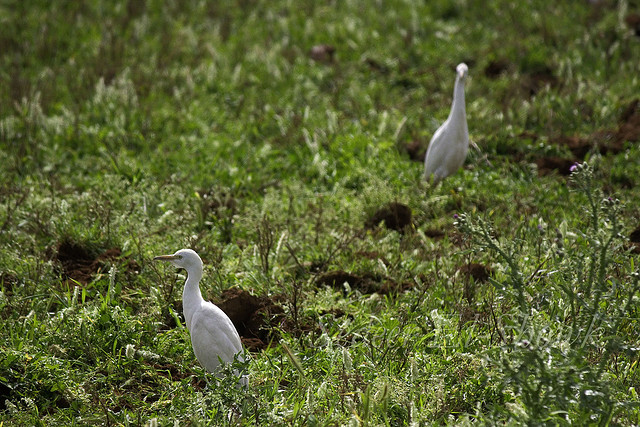
user: Given an image and a question. Answer the question in a short answer. Question: Are these animals safe or in danger? Short Answer:
assistant: safe